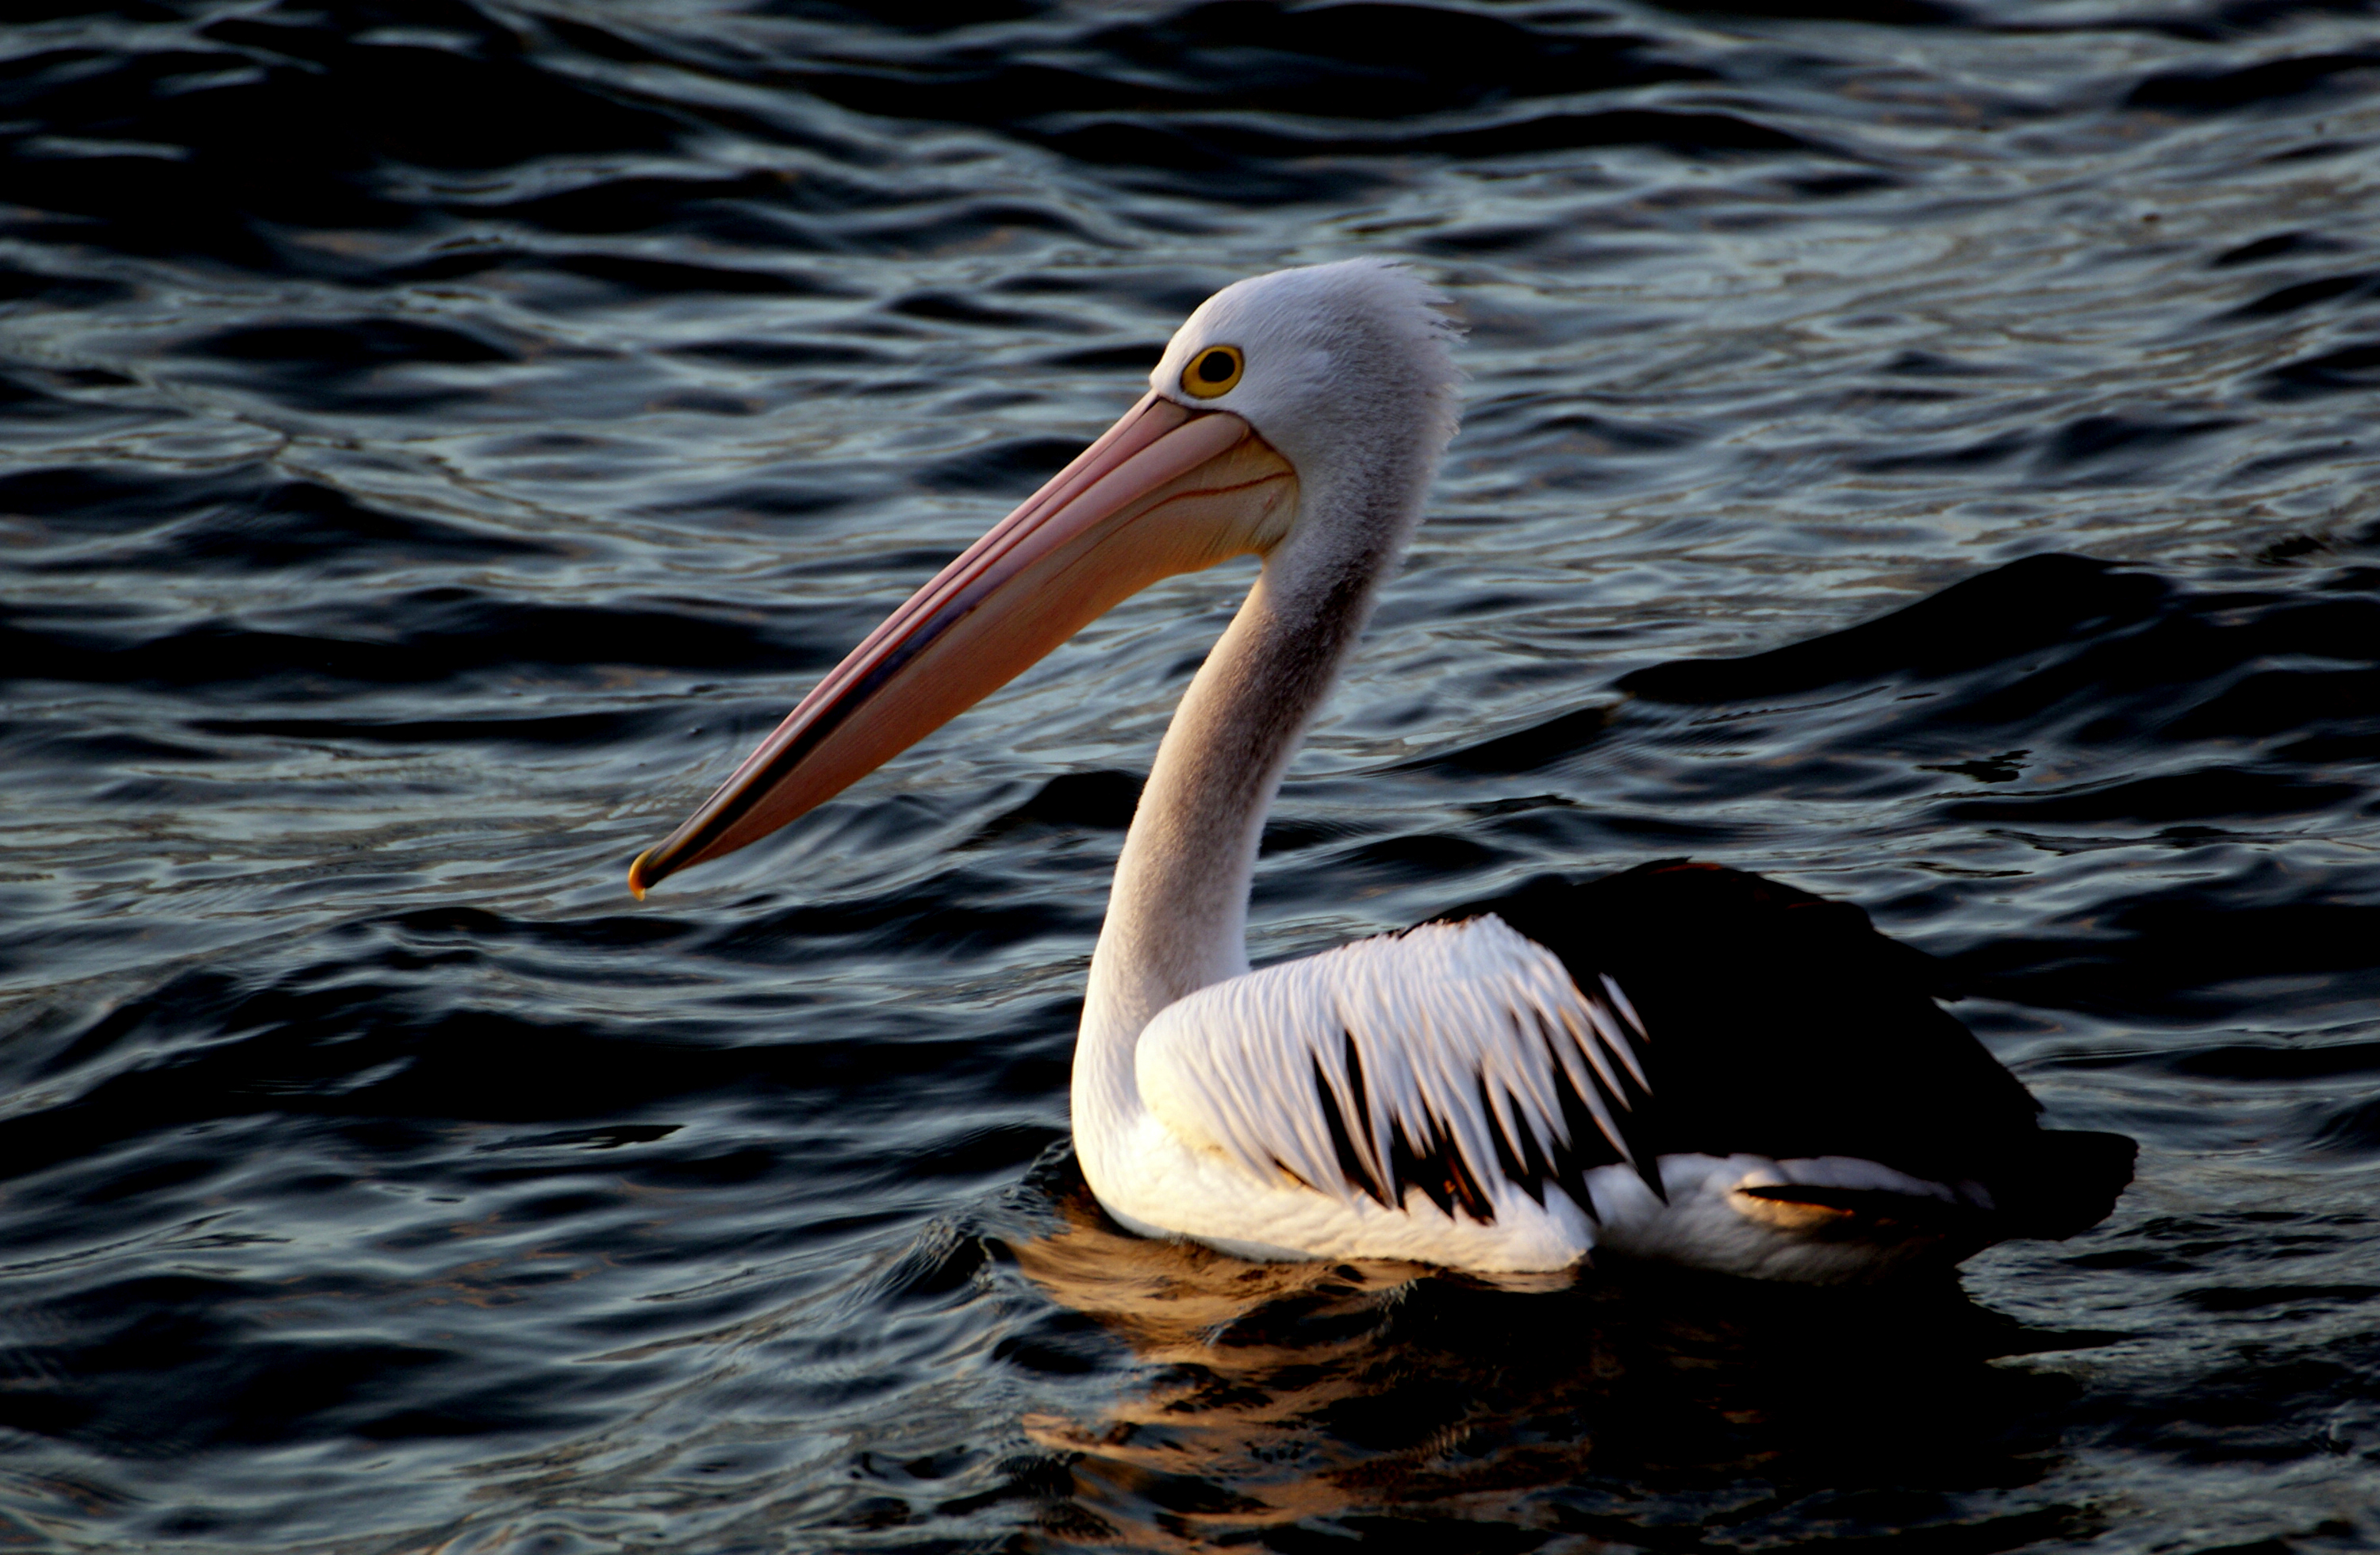
bird, wing, pelican, seabird, wildlife, beak, fauna, publicdomain, vertebrate, pelicans, sonydslra580, albatross, pelecaniformes